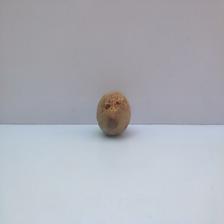
Size: Spoiled